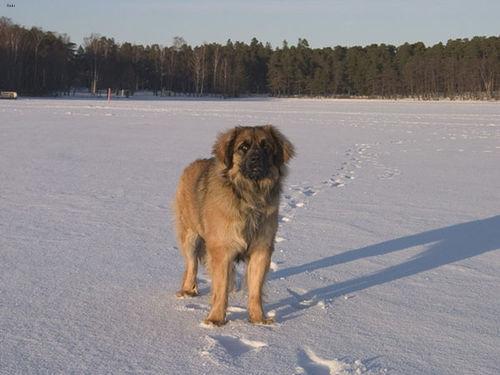
Breed: leonberger